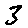
Label: 3